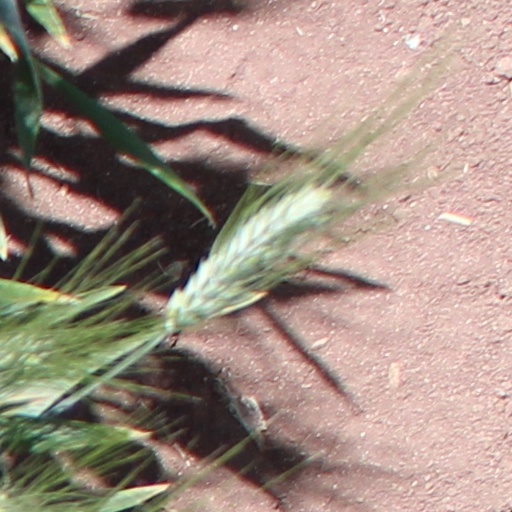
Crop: wheat